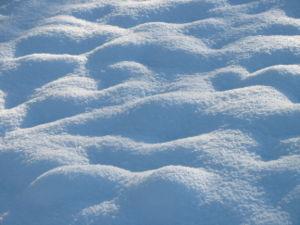
Champ enneigé.